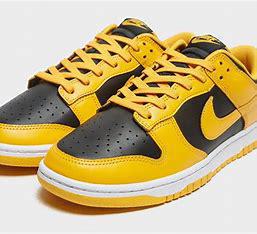
Brand: Nike
Model: Dunk